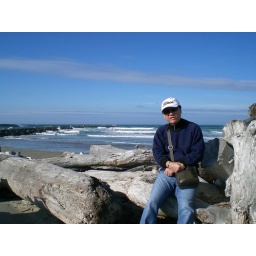
Oregon coast line is famous. They say the worst traffic jams in America is the coastal road in Oregon during summer time.